Clef

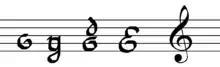
Early forms of the G clef—the third combines the G and D clefs vertically

In the polyphonic period up to 1600, unusual clefs were occasionally used for parts with extremely high or low tessituras. For very low bass parts, the Γ clef is found on the middle, fourth, or fifth lines of the staff (e.g., in Pierre de La Rue's "Requiem" and in a mid-16th-century dance book published by the Hessen brothers); for very high parts, the high-D clef ("d"), and the even higher "ff" clef (e.g., in the "Mulliner Book") were used to represent the notes written on the fourth and top lines of the treble clef, respectively.